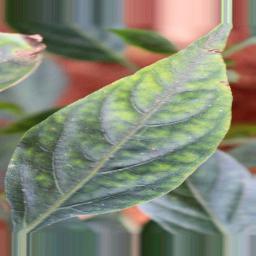
Label: nutritional